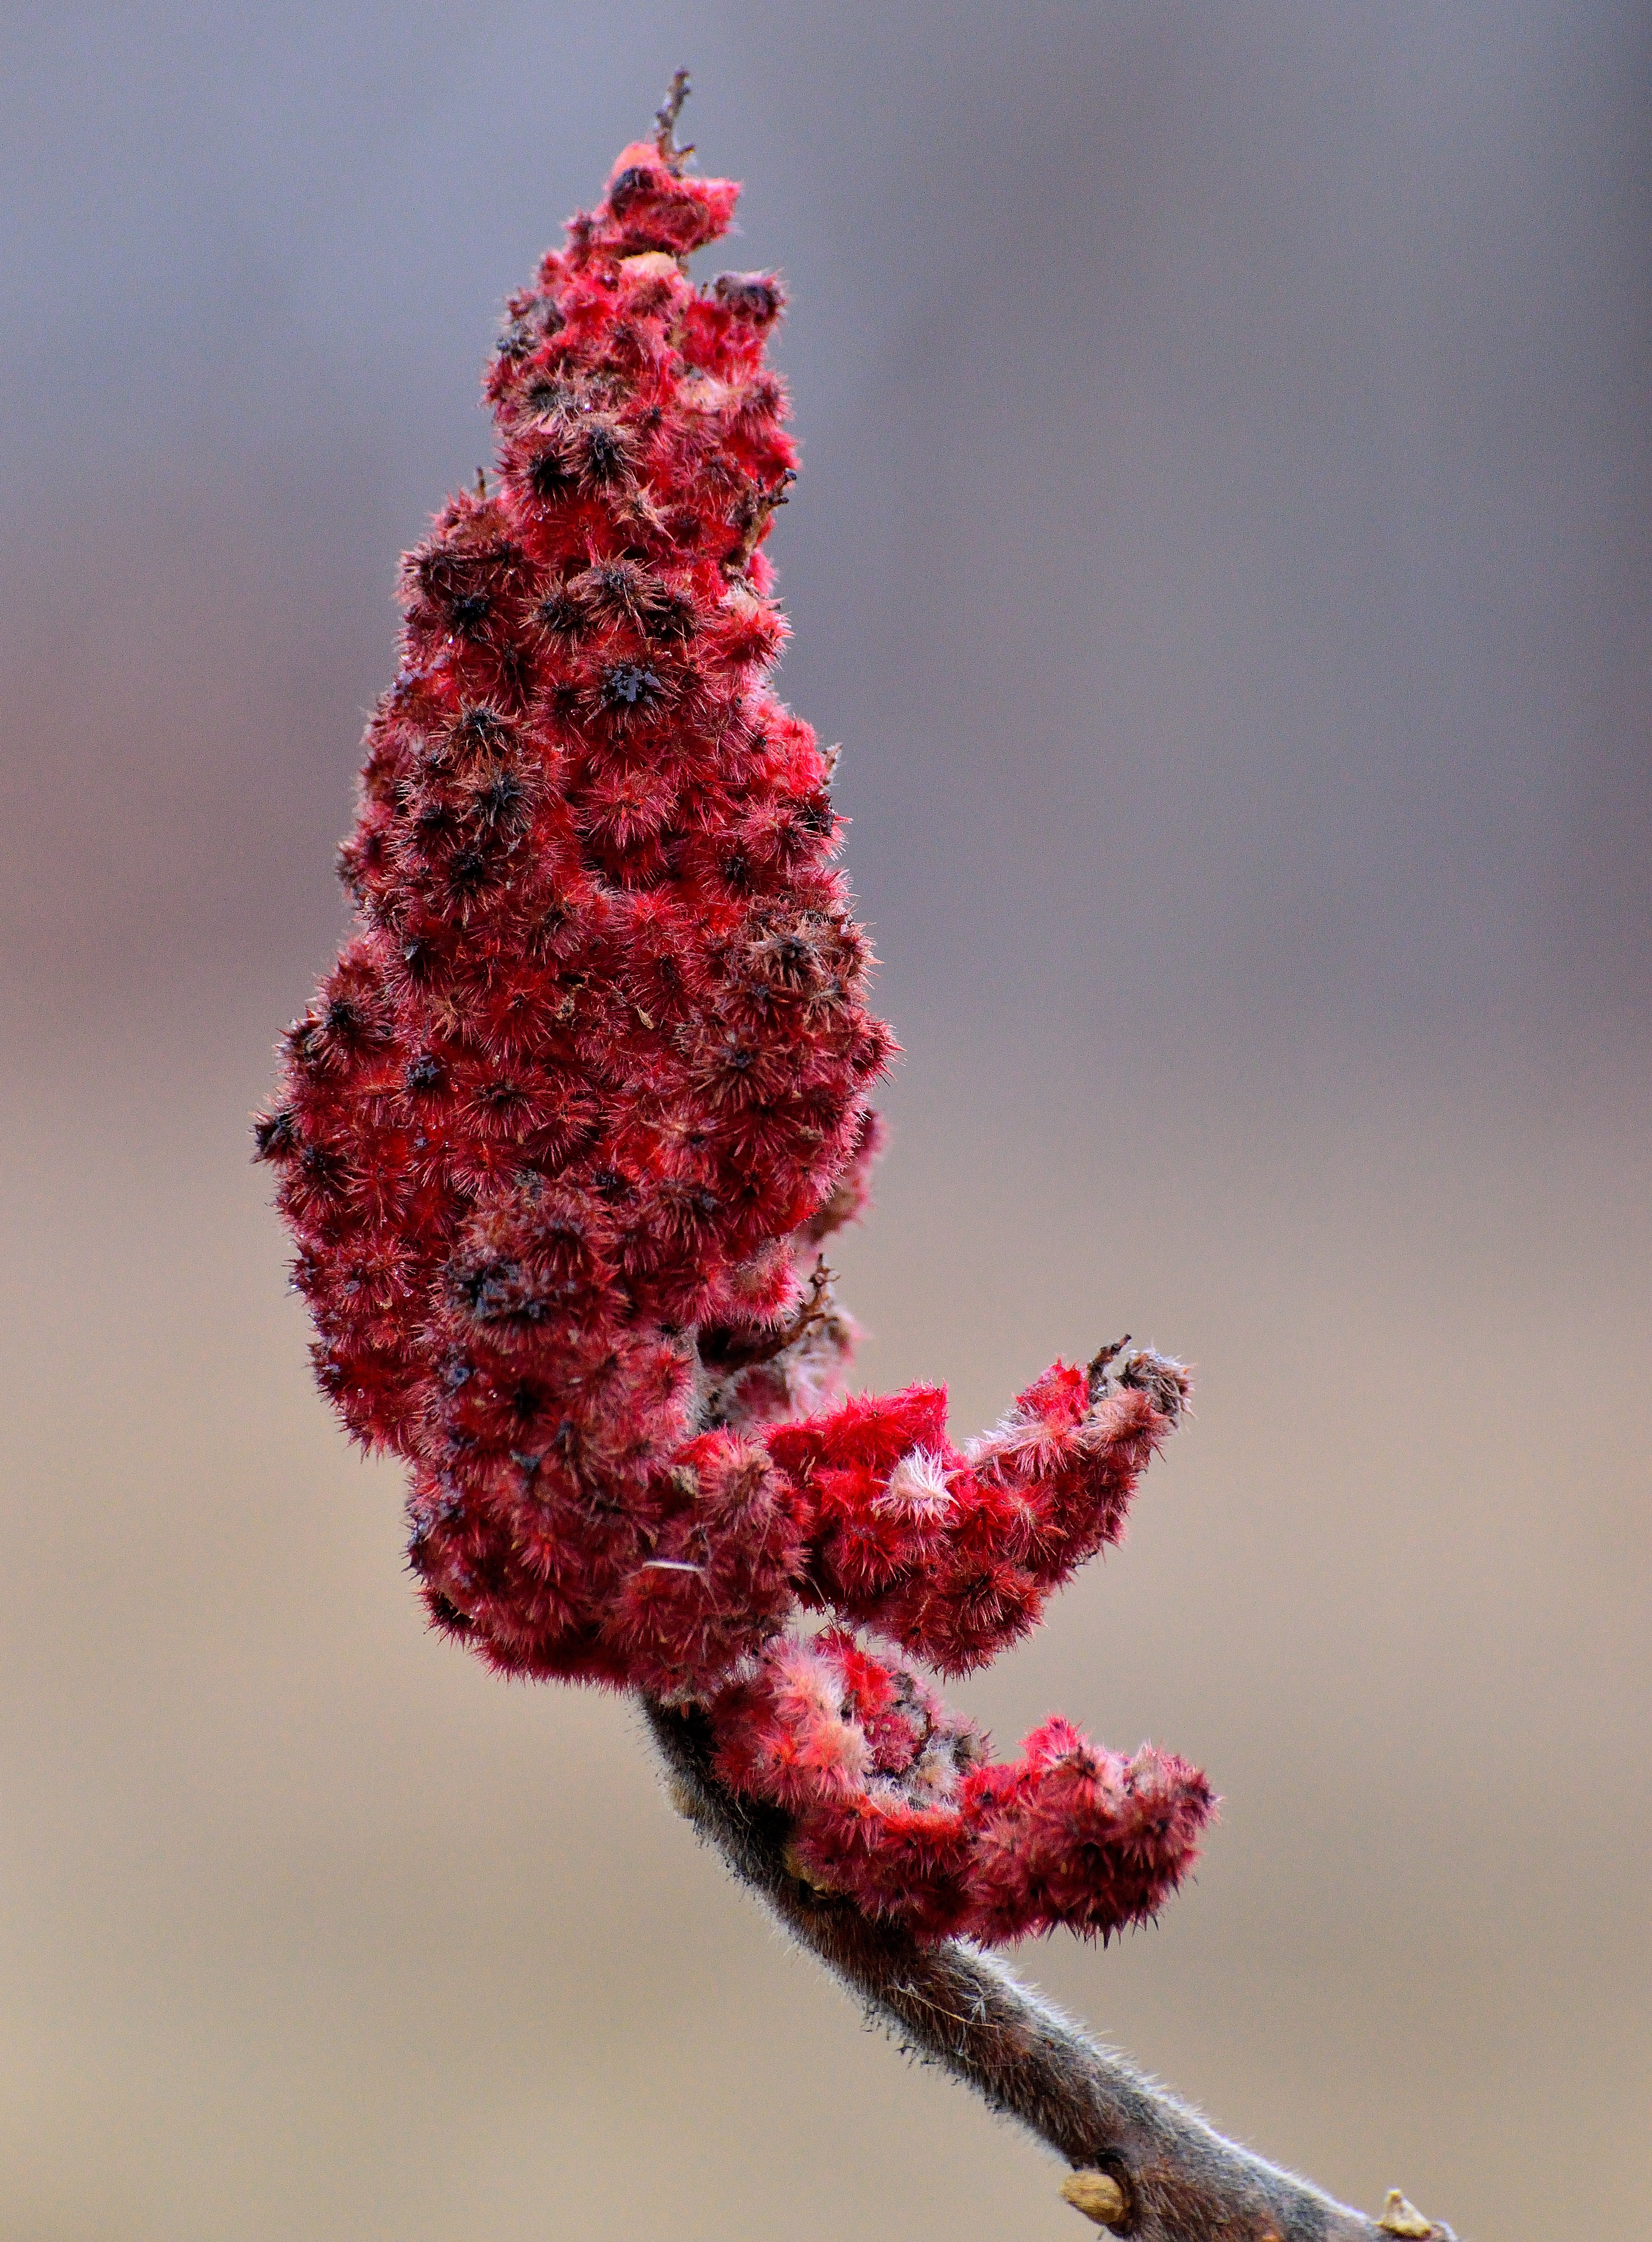
tree, nature, branch, winter, plant, leaf, flower, petal, red, color, pink, flora, coral, close up, shrub, macro photography, sumac